Roni (footballer, born 1999)

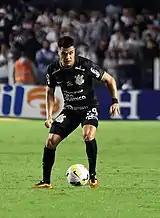
Roni in action for Corinthians in 2022

Roni started his career when he was 5 years old at Corinthians. He was part of the 2017 Copa São Paulo de Futebol Júnior squad that ended up as champion.